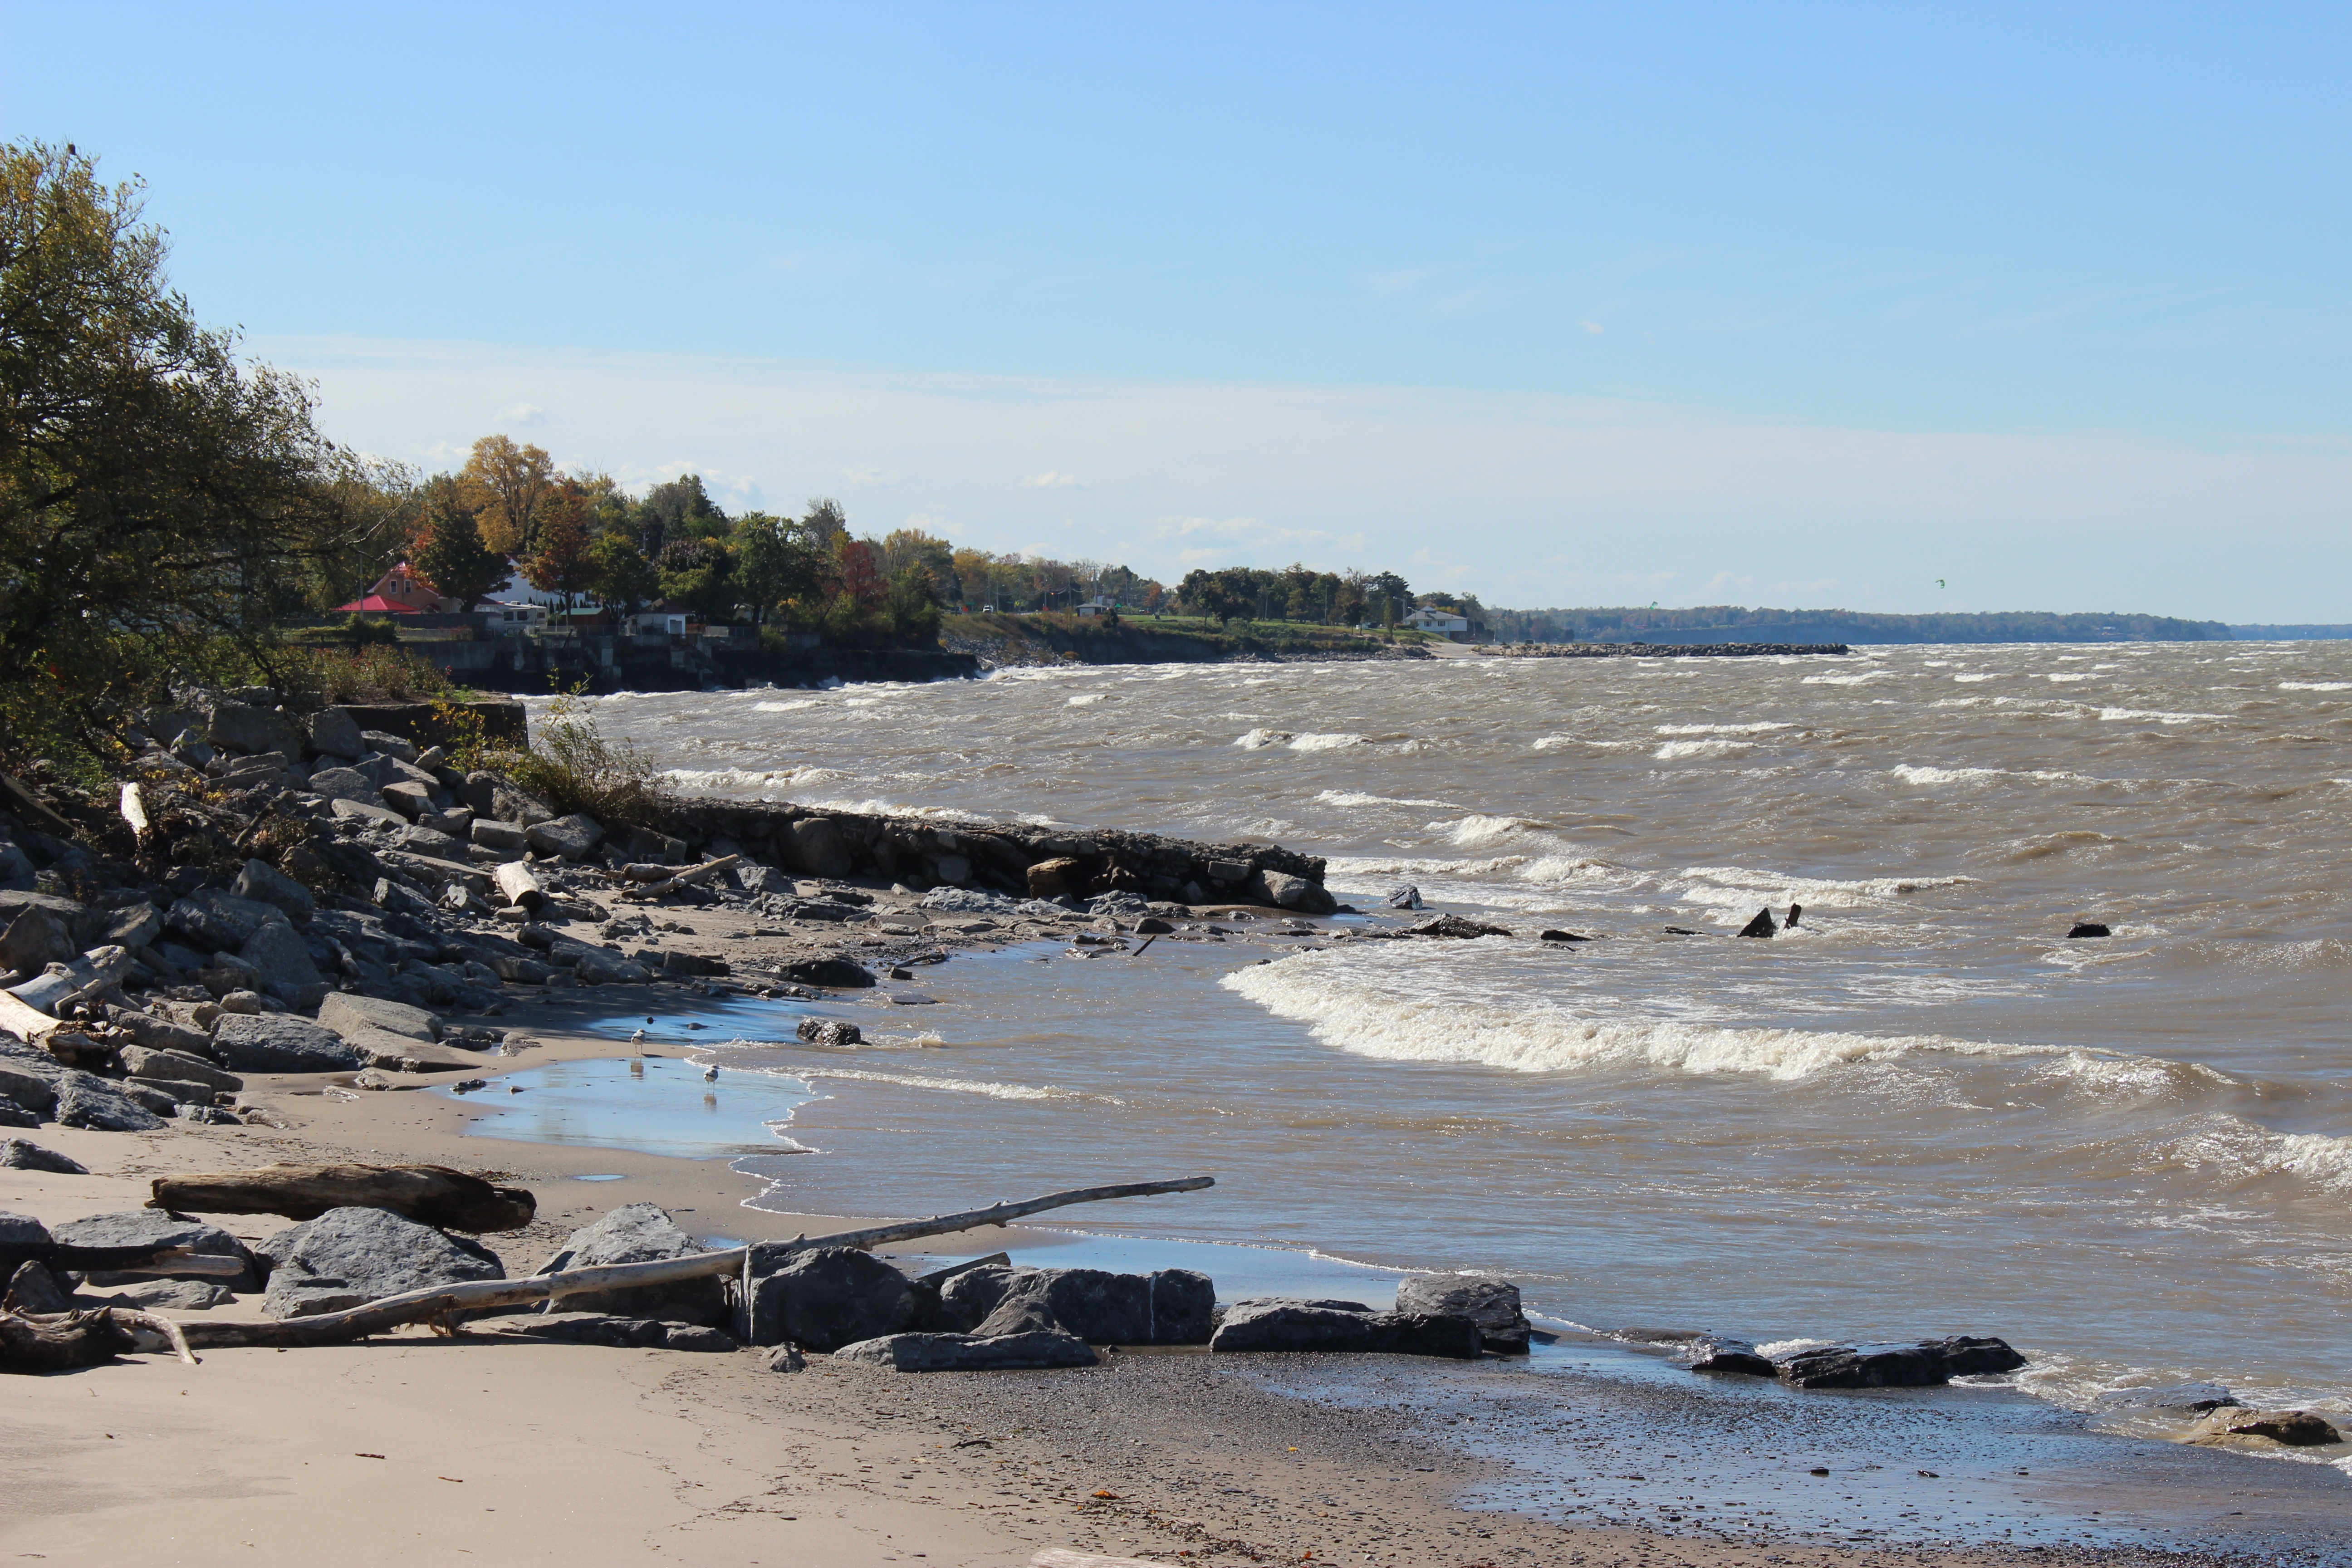
beach, landscape, sea, coast, water, nature, sand, rock, ocean, sky, shore, wave, new york, summer, coastline, cove, scenic, scenery, bay, material, body of water, rocks, outdoors, sandy, buffalo, lake erie